Madan Lal Dhingra

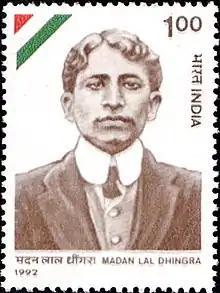
Madan Lal Dhingra on a 1992 stamp of India

After his execution, Dhingra's body was denied Hindu rites and buried by the British authorities. His family having disowned him, the authorities refused to turn over the body to Savarkar. Dhingra's coffin was accidentally found while authorities searched for the remains of Shaheed Udham Singh, and repatriated to India on 13 December 1976. His remains are kept in one of the main squares, which has been named after him, in the city of Akola in Maharashtra. Dhingra is widely remembered in India today, and was an inspiration at the time for revolutionaries such as Bhagat Singh and Chandrasekhar Azad.